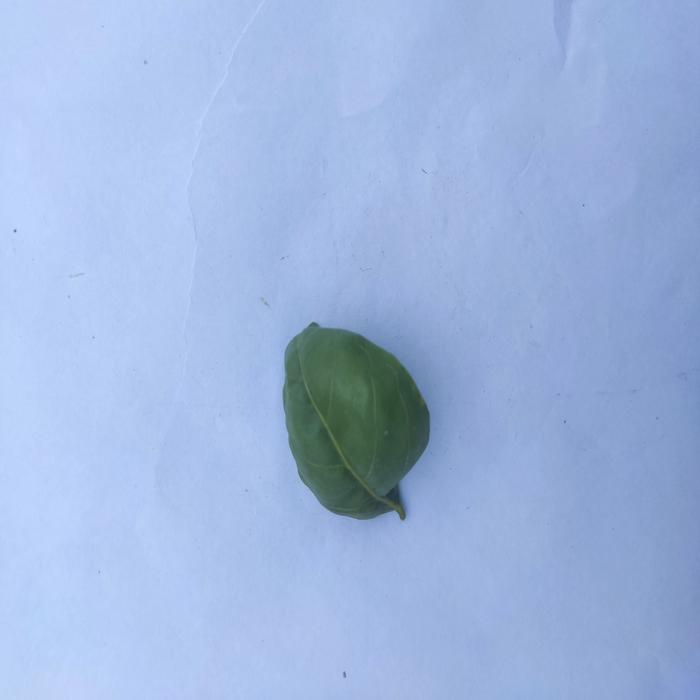
Crop: Aegle Marmelos
Leaf condition: Leaf_Curl